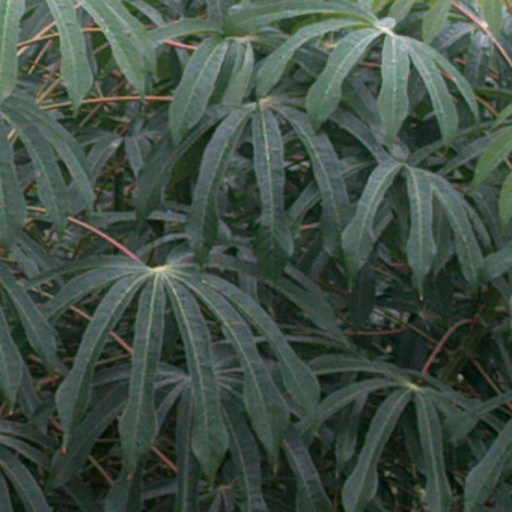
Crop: cassava